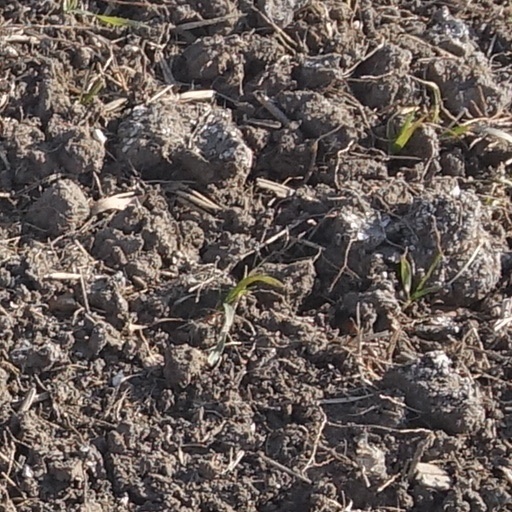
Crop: wheat